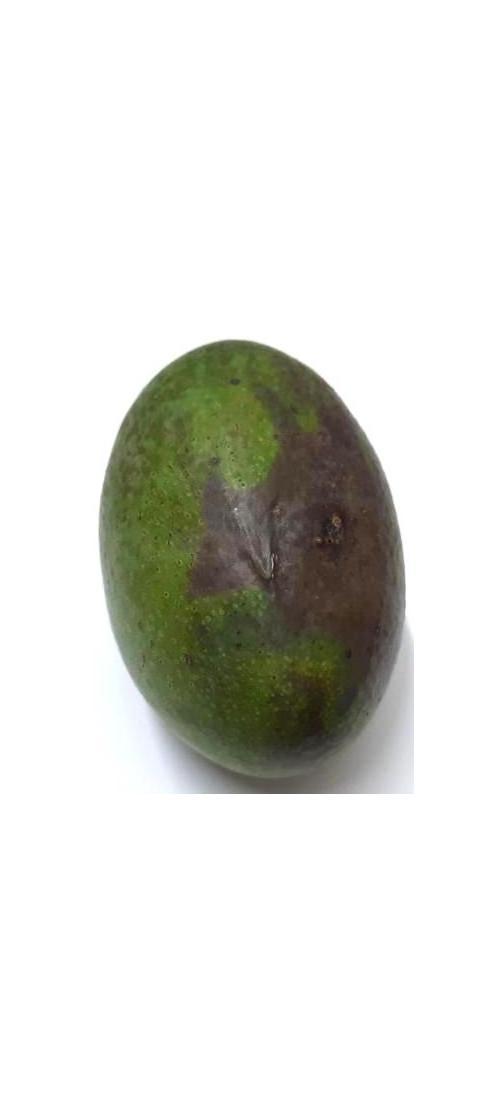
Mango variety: Ashshina Zhinuk